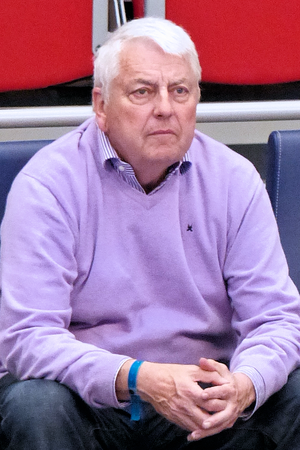
Charles Biétry directeur délégué de la chaîne de télévision beIN Sports. Le 22 mai 2014.
Bernard Lama, né le 7 avril 1963 à Saint-Symphorien, est un footballeur international français évoluant au poste de gardien de but dans les années 1980-1990.
Charles Pierre Bietry, né le 5 novembre 1943 à Rennes, est un journaliste sportif français. Ancien directeur des sports de Canal+ de 1984 à 1998, il est directeur délégué de la chaîne beIN Sport de juin 2012 à novembre 2014. Il est actuellement consultant au LOSC auprès du président Gérard Lopez et est chargé de missions spécifiques relatives au développement de l’image et de l’activité commerciale du club.
Le Paris Saint-Germain Rugby League était un club français de rugby à XIII qui évolua deux saisons en Super League afin de donner un « cachet européen » et pas seulement anglais à ce championnat de Super League.